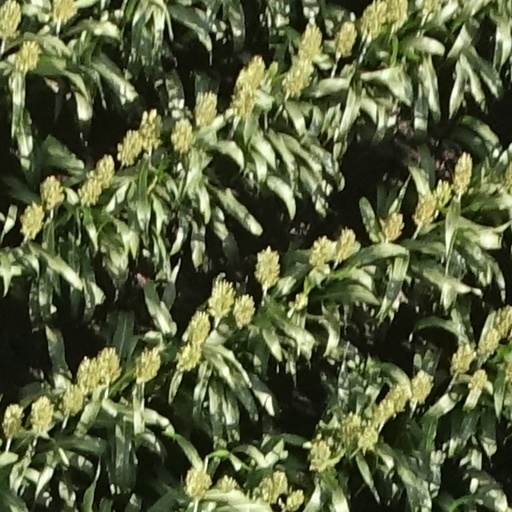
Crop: sorghum